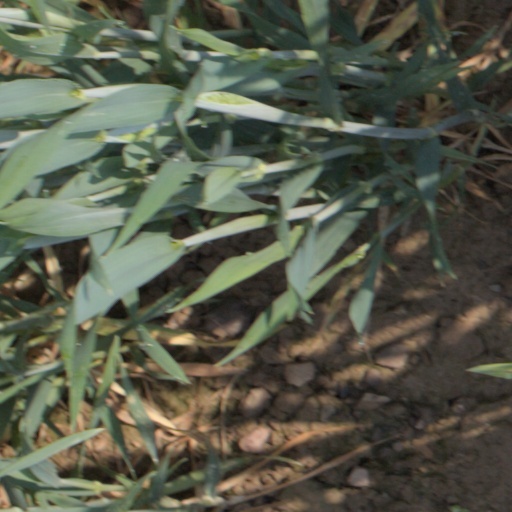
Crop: wheat